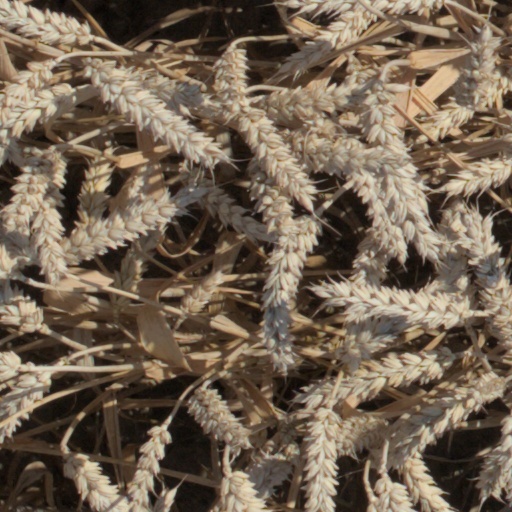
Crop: wheat